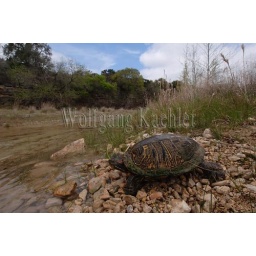
Usa, texas, hill country near hunt, red-eared turtle